Khwarazmian Empire

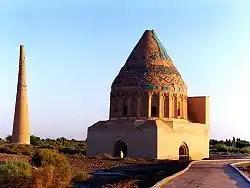
Mausoleum of Ala al-Din Tekish. Gurganj (present-day Koneurgench) was the first and most important capital of the Khwarazmian empire.

In 1158, Il-Arslan became involved in the affairs of another Qara Khitai vassal state, the Karakhanids of Samarqand. The Karakhanid Chaghri Khan had been persecuting the Qarluks in his realm, and several Qarluk leaders fled to Khwarazm and sought Il-Arslan's help. He responded by invading the Karakhanid dominions, taking Bukhara and besieging Samarqand, where Chaghri Khan had taken refuge. The latter appealed to both the Turks of the Syr Darya and the Qara Khitai, and the gurkhan sent an army, but its commander hesitated to enter into conflict with the Khwarazmians.